HMS Orion (1910)

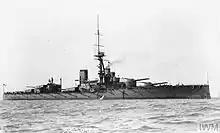
"Orion" at anchor before 1915

Between 17 and 20 July 1914, "Orion" took part in a test mobilisation and fleet review as part of the British response to the July Crisis. Arriving in Portland on 25 July, she was ordered to proceed with the rest of the Home Fleet to Scapa Flow four days later to safeguard the fleet from a possible surprise attack by the Imperial German Navy. In August 1914, following the outbreak of World War I, the Home Fleet was reorganised as the Grand Fleet, and placed under the command of Admiral Sir John Jellicoe. On 8 August, "Orion" was towing a target for the dreadnought and "Monarch" when the latter reported that she had been unsuccessfully attacked by a torpedo and the gunnery exercise was terminated. Almost two weeks later, the ship began having serious problems with her condensers and Jellicoe ordered that they be retubed while she was detached to the coaling base at Loch Ewe, on the northwest coast of Scotland. "Orion" rejoined the Grand Fleet on 9 September. Repeated reports of submarines in Scapa Flow led Jellicoe to conclude that the defences there were inadequate and he ordered that the Grand Fleet be dispersed to other bases until the defences be reinforced. On 16 October the 2nd BS was sent to Loch na Keal on the western coast of Scotland. The squadron departed for gunnery practice off the northern coast of Ireland on the morning of 27 October and the dreadnought struck a mine, laid a few days earlier by the German armed merchant cruiser . Thinking that the ship had been torpedoed by a submarine, the other dreadnoughts were ordered away from the area, while smaller ships rendered assistance. Shortly afterwards, "Orion" had to be sent to Greenock for repairs to her turbine mounts.